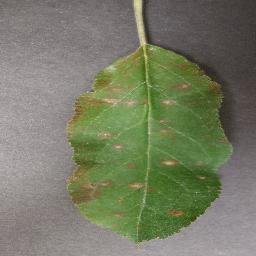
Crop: apple
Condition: cedar_rust